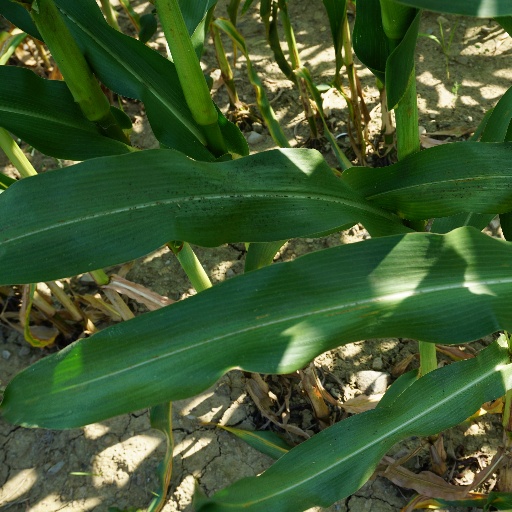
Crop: maize; corn